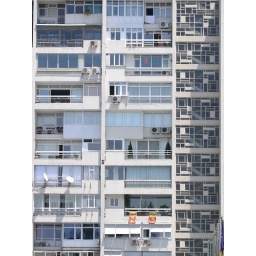
A famous apartment house in Istanbul. Look at the balconies. Each floor is different.